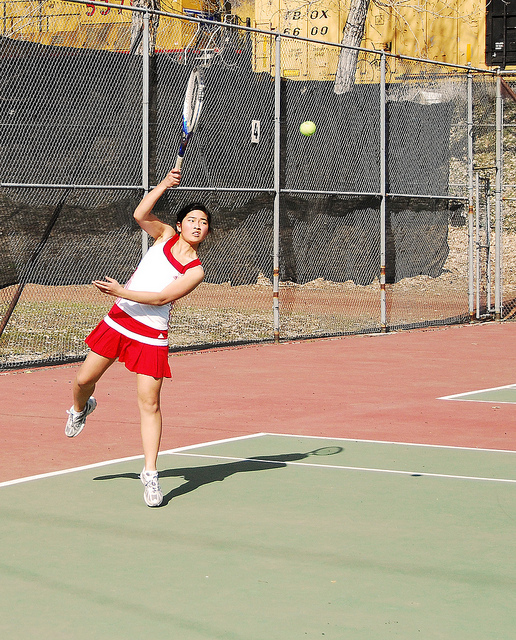
một người phụ nữ đang vung vợt để đánh quả bóng tennis